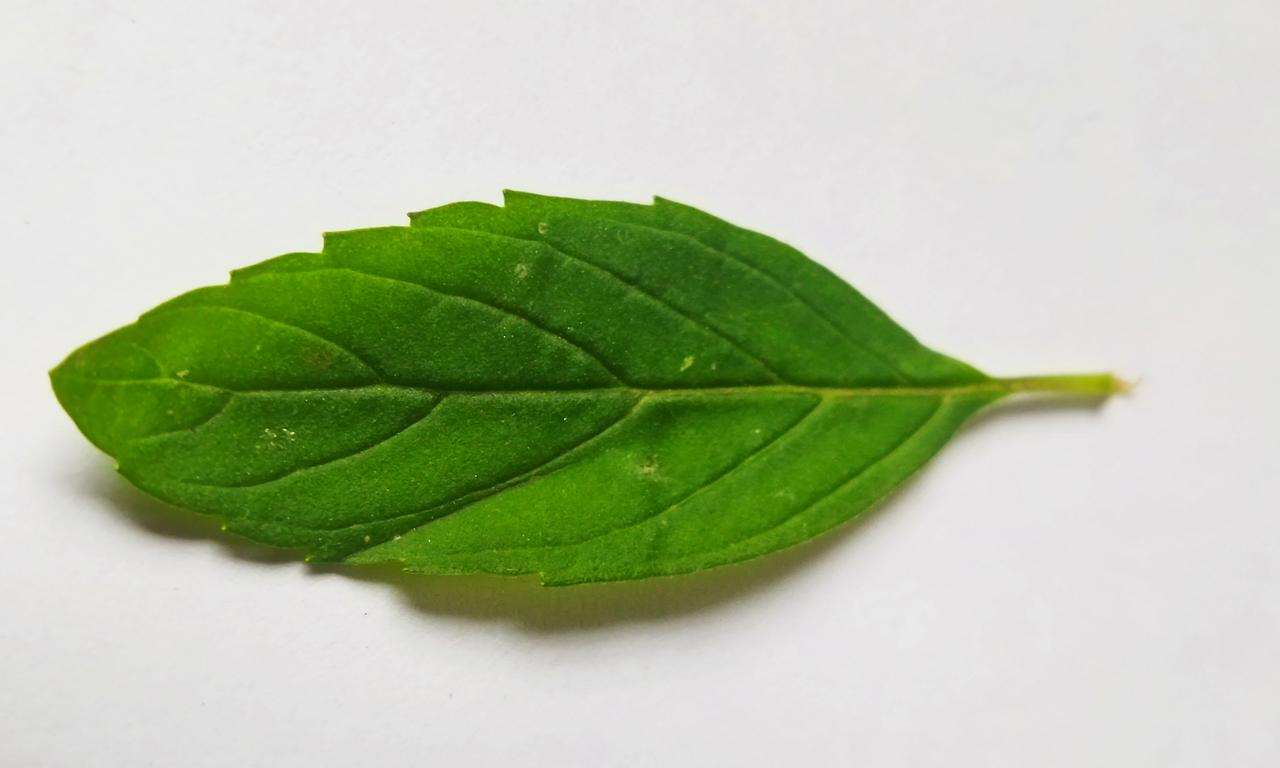
Label: Fresh